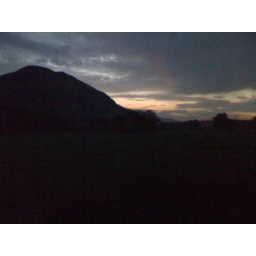
Sunset view in the Germany mountains from the train